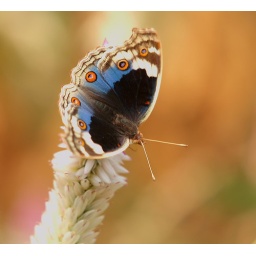
Featured today is the male version of this lovely butterfly spotted near Ranthambore Fort - Rajasthan